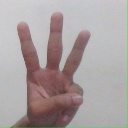
अक्षर: व